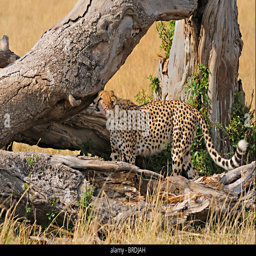
cheetah on a fallen dead tree in the grasslands